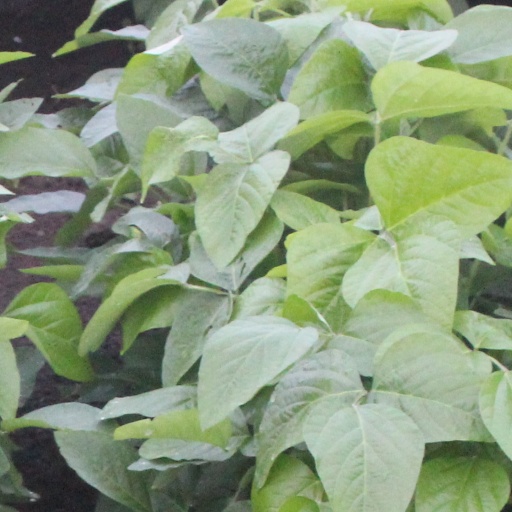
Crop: soybean